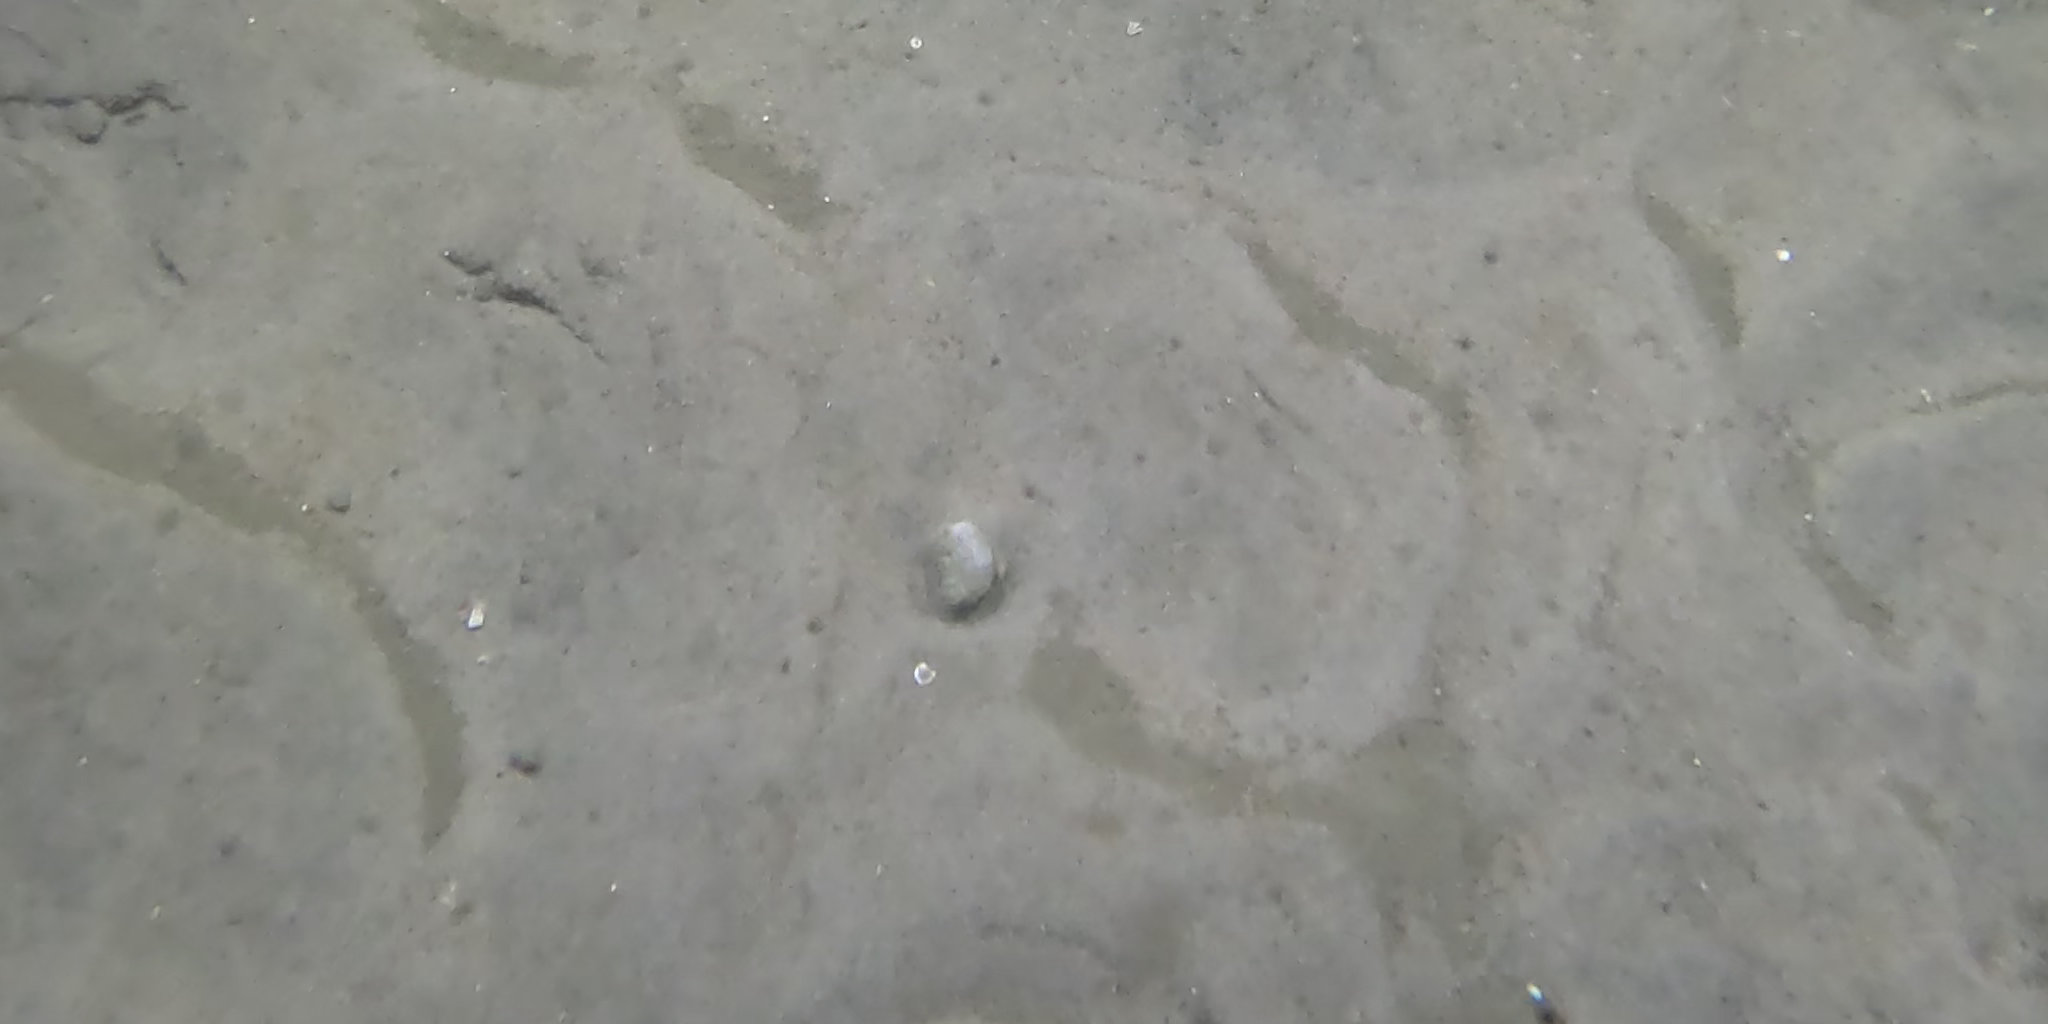
Seabed habitat: sand